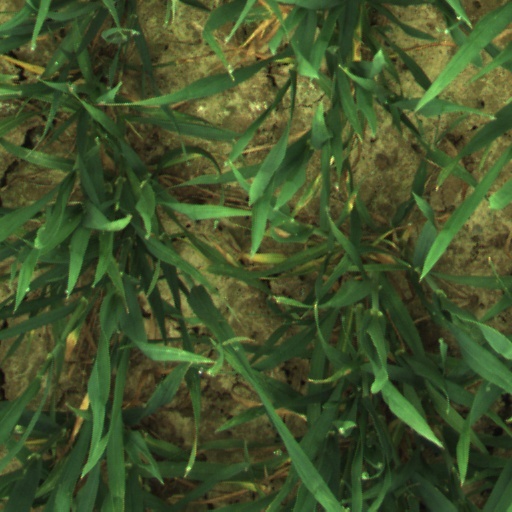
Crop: wheat